105th Attack Squadron

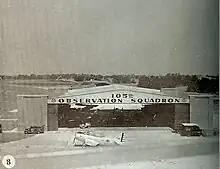
105th Airlift Observation Squadron hangar with Curtiss O-52 Owl

In September 1940, after summer maneuvers in Louisiana, the squadron was called to active duty. It was sent to Ft. Jackson, South Carolina, and assigned to the newly organized 65th Observation Group which was equipped with O-52 aircraft. Members of the 105th became a ready source of trained personnel and seasoned pilots as our nation entered World War II. The 105th was inactivated 18 October 1942, but its personnel and aircraft were absorbed into the 521st Bombardment Squadron (Heavy). Then on 29 November 1942, this organization was redesignated the 16th Antisubmarine Squadron. On 9 April 1943, the 105th Observation Squadron (Inactive) was redesignated the 105th Reconnaissance Squadron (Bombardment). The 16th Antisubmarine Squadron was redesignated the 820th Bombardment Squadron (Medium) on 24 September 1943.